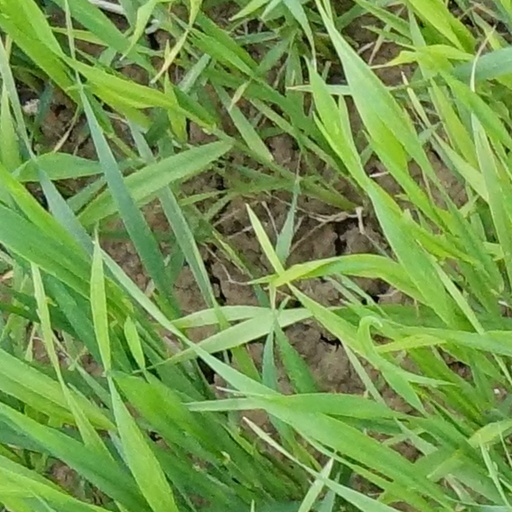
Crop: wheat